Postage stamps and postal history of Liechtenstein

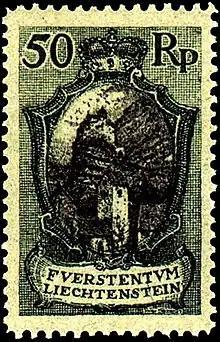
A 1921 mint stamp of the Principality of Liechtenstein depicting Gutenberg Castle

This is a survey of the postage stamps and postal history of Liechtenstein.